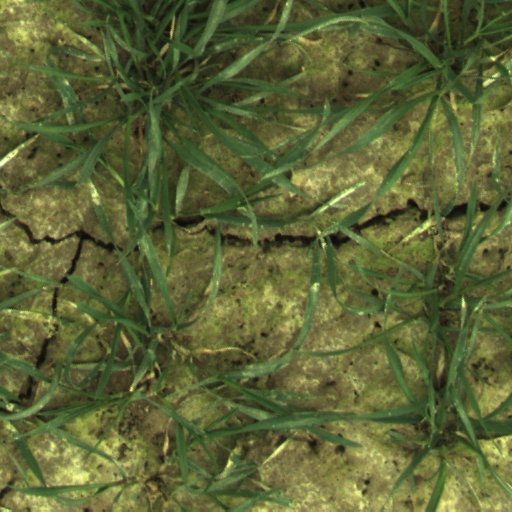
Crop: wheat